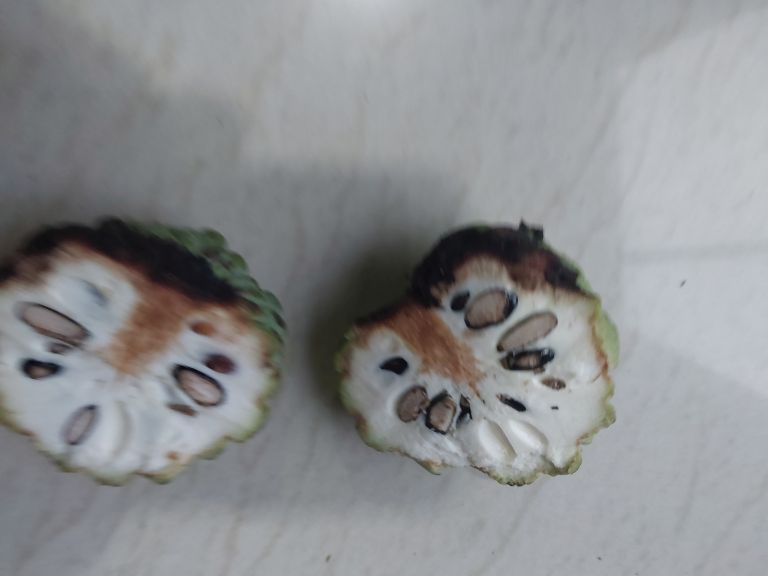
Disease label: Diplodia Rot